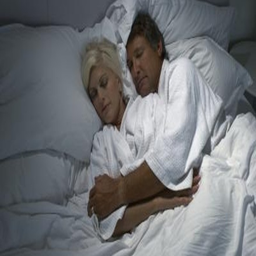
supportive wooden slats make for a good night 's sleep .